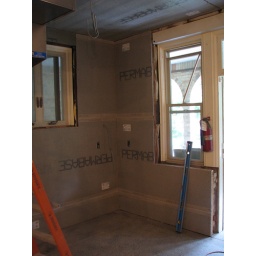
One of our sink consoles will be here, right under the window on the left (site of our old sink).